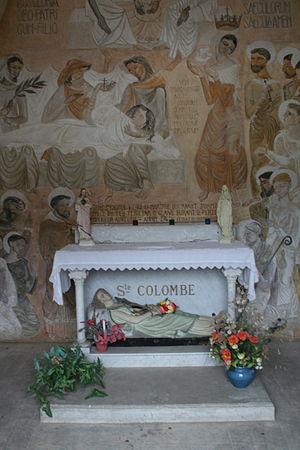
Colombières-sur-Orb (Hérault) - autel et fresques de la chapelle Sainte-Colombe.
Colombières-sur-Orb est une commune française située dans le département de l'Hérault en région Occitanie. La commune se situe dans le canton d'Olargues.